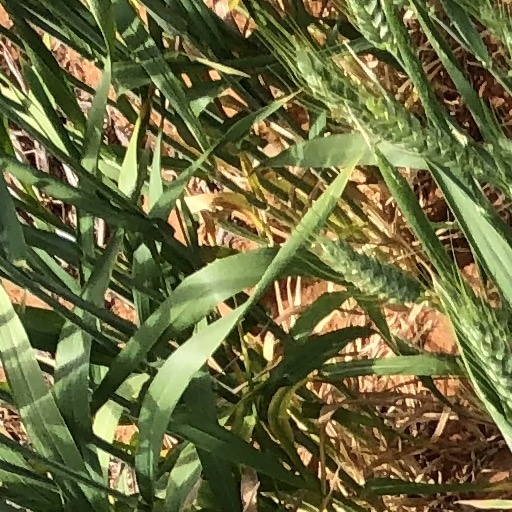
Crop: wheat